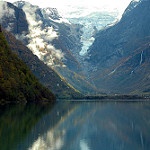
Label: glacier